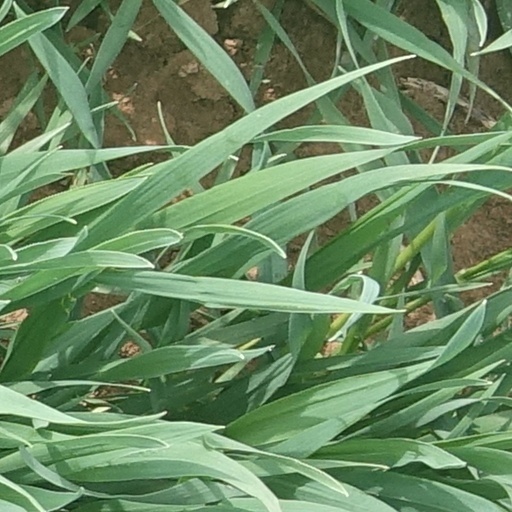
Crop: wheat